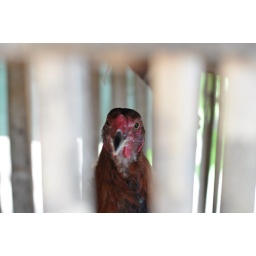
I had one of these home grown chicken for lunch. Once in home cooked chicken curry and again in home cooked chicken soup.